Tom Lynch (Australian footballer, born 1992)

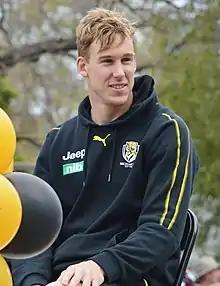
Lynch at the 2019 AFL Grand Final Parade

He underwent another minor knee surgery almost immediately upon joining the club, with the goal of returning to full fitness in time for a club debut in round 1, 2019. By mid January he had resumed limited training including running at high pace and remained on schedule for the season's opening round. As part of his reduced training program, Lynch missed most of the club's match-simulation drills and both of Richmond's official pre-season matches. Despite the short lead-in, Lynch would be selected to make his Richmond debut in round 1's season-opening match against , where he kicked three goals including the first of the season. He followed that performance with another three goals in round 2, but with the loss of fellow tall-forward Jack Riewoldt to injury in that match, Lynch assumed responsibilities as the club's primary forward target in round 3. He kicked four goals in that match before adding six more in round 4's win over , taking second place in the race for the Coleman Medal. Lynch's 16 goals in the first four rounds of the season marked the most by a Richmond player since Matthew Richardson kicked 20 goals to open the 1994 season. He faced a considerable drop in form over the next month however, going goalless on two occasions and scoring just one goal total in the three game period to round 7. During that period Lynch was labelled a "liability" by 3AW commentator Matthew Lloyd for his poor mobility and failure to impact games defensively. Richmond coach Damien Hardwick rebuked those comments however, claiming Lynch was performing well given his injury status and suggesting a return to his best form was yet to come. Lynch himself responded in turn, recording 15 disposals along with two goals and a match high six contested marks in round 8's win over . After three goals in round 9, Lynch ranked third in the competition for marks inside 50, sixth for contested marks and had kicked the third most goals of any player in the league that season. In round 10 he suffered a corked calf, sitting out the final quarter of that match but not missing a further match as a result of the injury. In early June Lynch drew criticism from Seven Network commentator Wayne Carey for his continued struggles at impacting the game outside his goalscoring, with Carey highlighting poor disposal, mark and score involvement averages despite Lynch being a target of 30 per cent of Richmond forward-50 entries that season. Despite the criticism, Lynch remained highly ranked among league players for goals (fifth), contested marks (third) and marks inside-50 (fourth) at the time of Richmond's mid-season bye. Lynch begun a full load of mid-week training sessions for the first time at Richmond following the bye, and showed an immediate uplift in scoring with three goals in each of his next two matches. He was also co-best on ground with nine coaches votes in the last of those, an away win over his former side . Lynch retained the number one forward title even after fellow key forward Jack Riewoldt made a return from injury in round 17, kicking three goals in that match before adding three and five in rounds 18 and 19, respectively. He earned selection to "AFL Media's" Team of the Week in those two matches and earned 15 coaches votes total, including eight as co-best-on-ground in round 18. Lynch played his 150th career match in round 20's win over , kicking one goal in that match before adding a total of six more over the final three matches of the home and away season. Lynch finished the regular season with the second most contested marks (47) and second most marks inside 50 (66) of any player in the league that year. Though he missed out on a spot in the All Australian team and even the squad of 40 players, Lynch was named by "AFL Media" as a notable exception from the squad that year. In September, Lynch played in his first AFL final, kicking two goals and taking six marks as his side defeated the higher seeded by 47 points in qualifying final at The Gabba. He was a standout best on ground in a preliminary final victory over a fortnight later, kicking a match-high five goals along with 10 marks and 19 disposals. Lynch became a premiership player the following week when his side defeated by 89 points in the grand final. He collected seven marks and 13 disposals while kicking two goals in the match. At the end of the season and finals series he was named as the league's third best forward and 18th best player overall in the "Herald Sun" chief football reporter Mark Robinson's list of the league's best players in 2019. He ranked third (63) in the competition for total goals across the season and finals as well as first in both contested marks (56) and marks inside 50 (77). Lynch finished the season as Richmond's leading goalkicker and became just the third Richmond player in the past 25 years to kick 50 goals or more in a season. He also earned the Kevin Bartlett Medal as fifth placed in the club's best and fairest count that year.